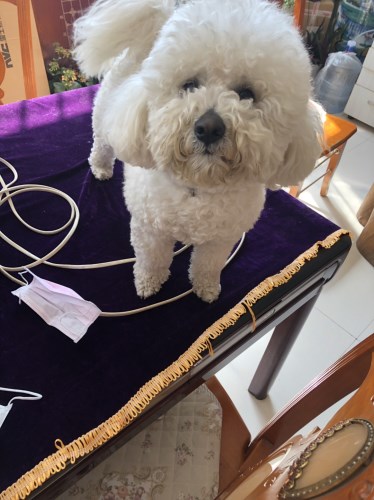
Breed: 3083-n000117-Bichon_Frise